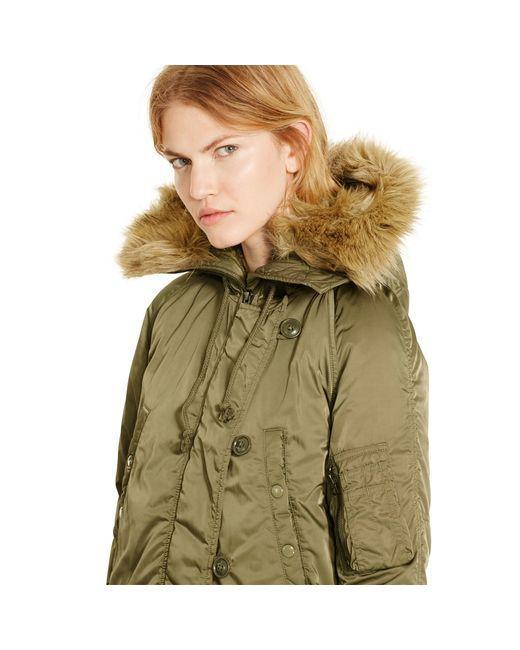
Dicke Langarm-Winterjacke für Damen